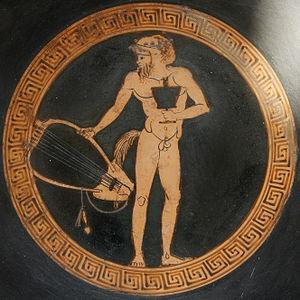
Silène tenant un canthare et une lyre. Médaillon d'un kylix attique à figures rouges, v. 475-425 av. J.-C. Provenance
La lyre est l'un des instruments à cordes pincées dont les cordes sont parallèles à la table d'harmonie et dont la caisse de résonance ne se prolonge pas par un manche ; une structure similaire à celle de la harpe accueille la fixation des cordes. C'est sa position qui la différencie de la harpe.